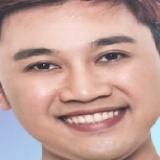
ca sĩ Don Nguyễn